Xi'an guyue

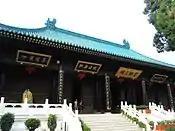
A pavilion of the Chenghuangmiao of Xi'an.

Xi'an guyue, also Shaanxi guyue, is the regional Chinese ritual music genre featuring a type of wind and percussion ensemble named for its place of origin, Xi'an, in Shaanxi Province. It is also, somewhat misleadingly, called Xi'an drum music. A folk genre, sustained by amateur groups before the 1960s, it was placed on the UNESCO Intangible Cultural Heritage List in 2009.